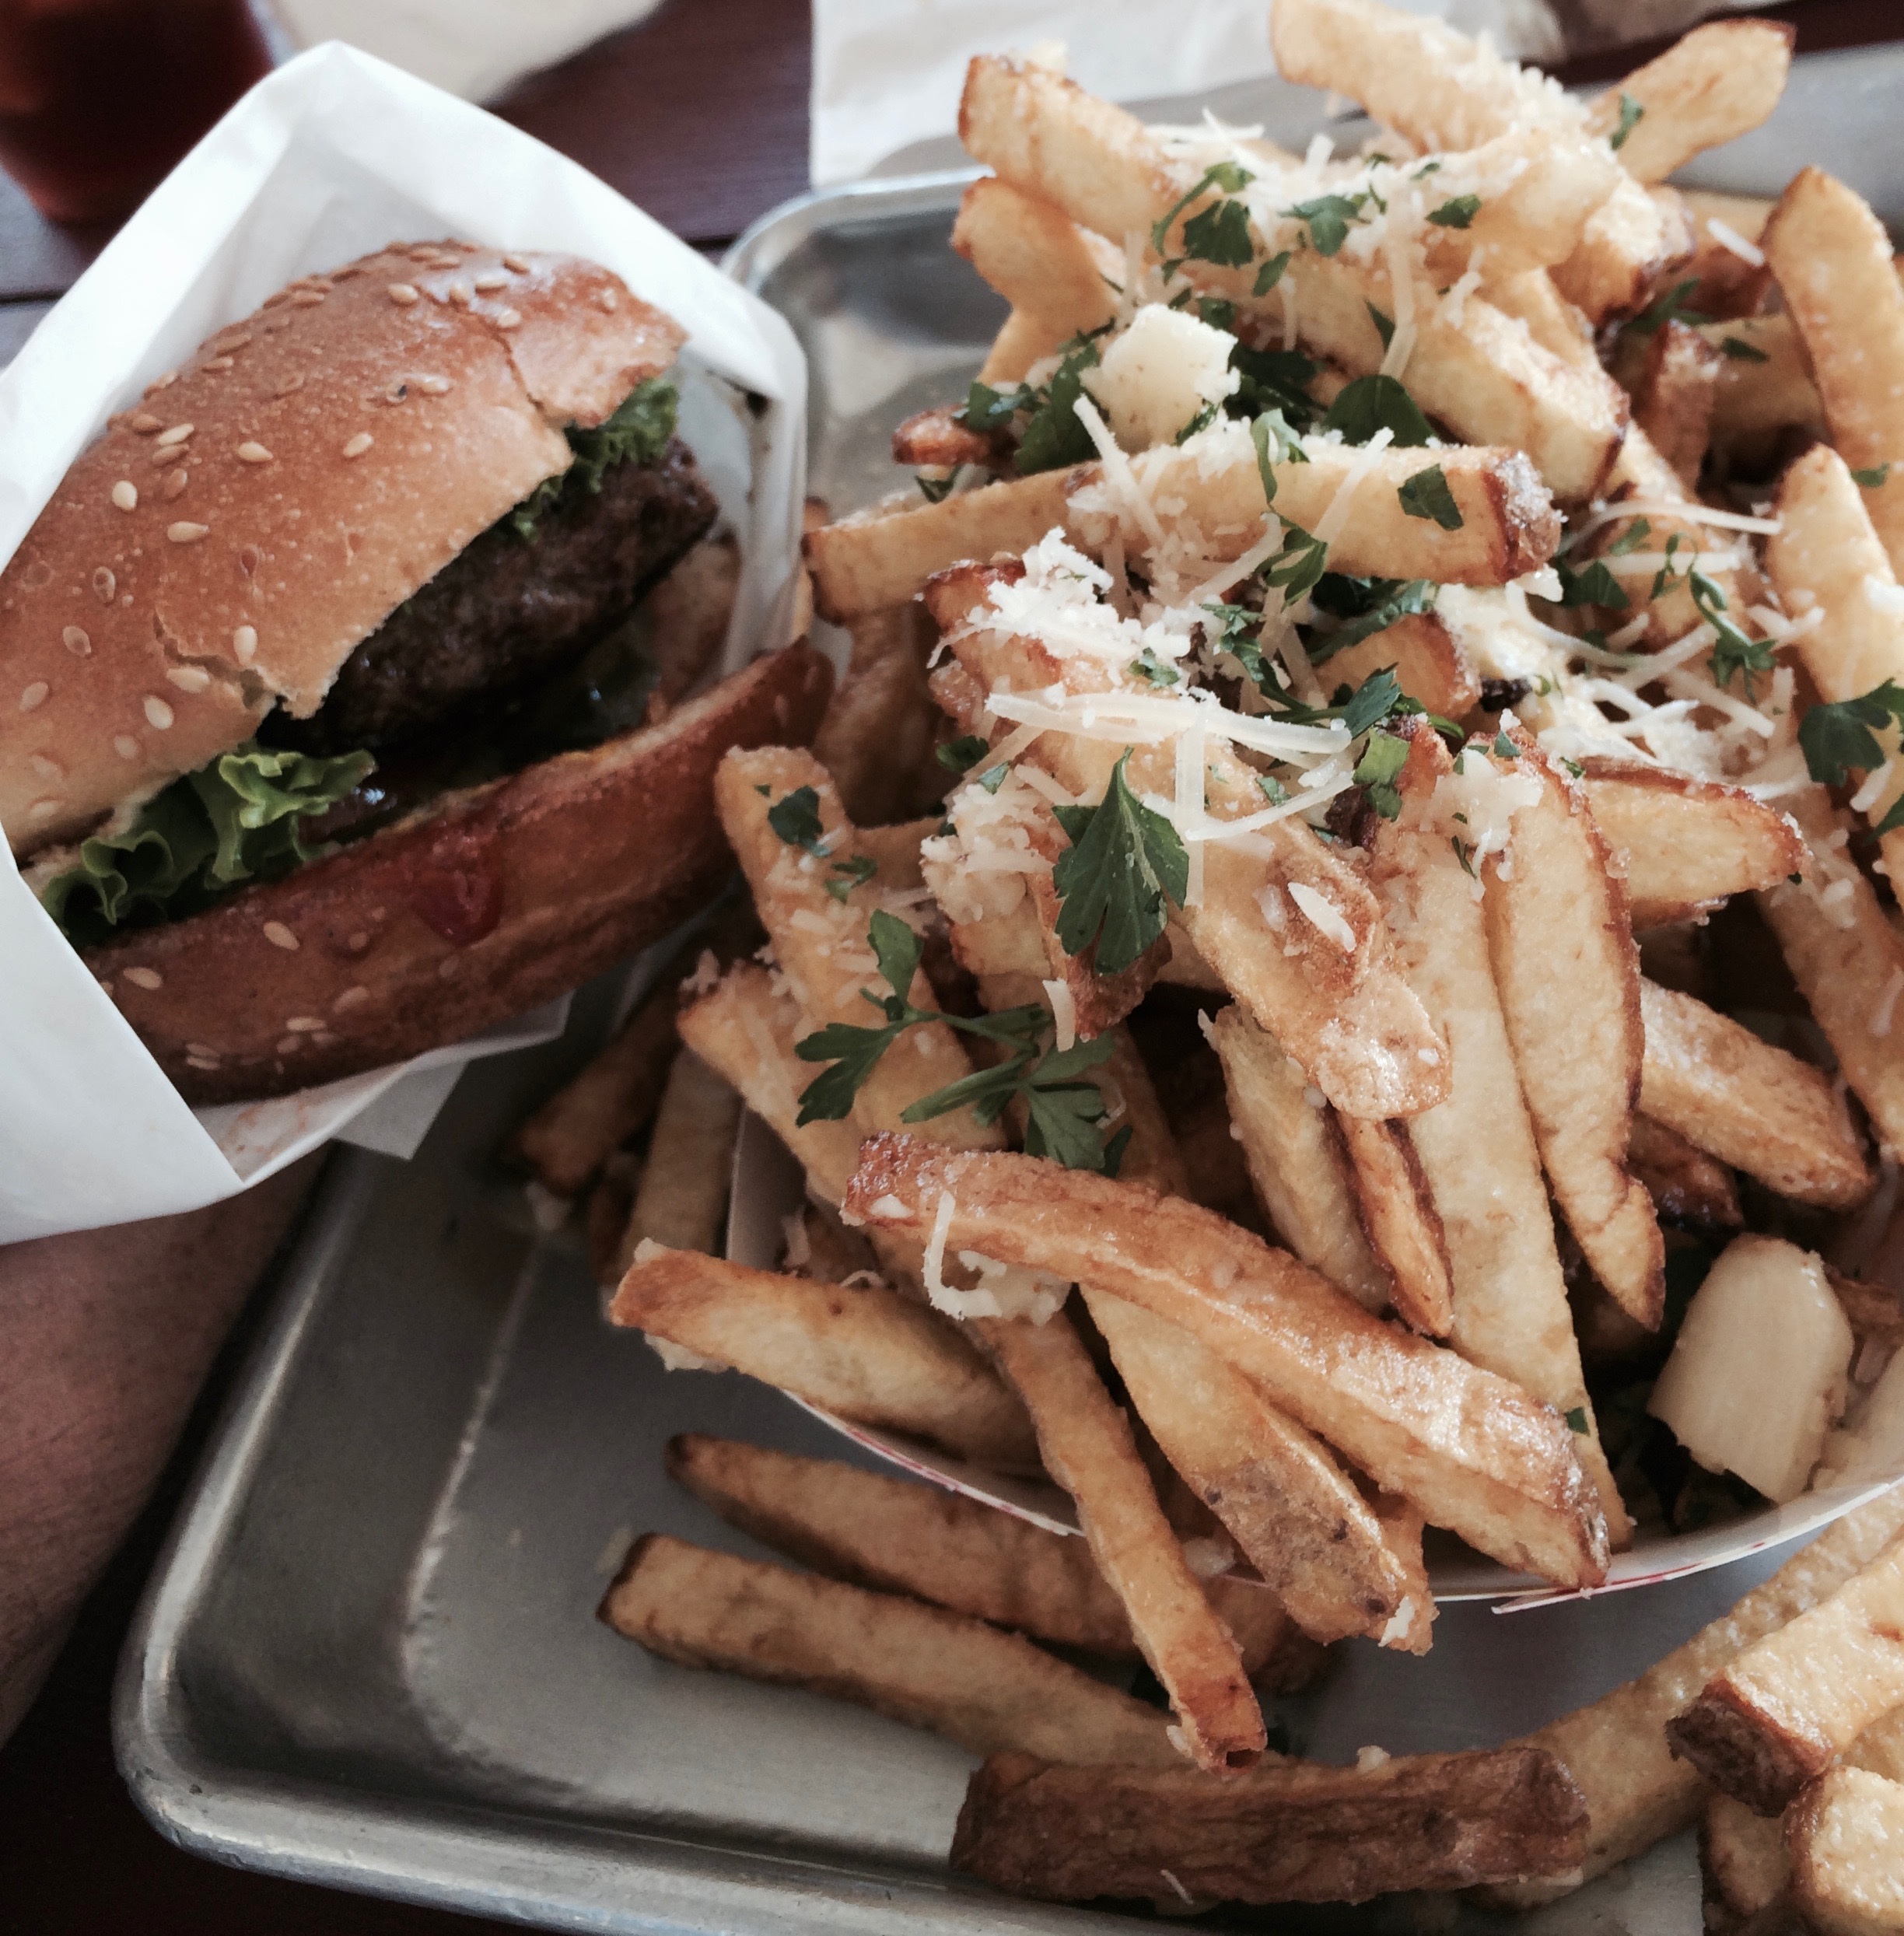
restaurant, dish, meal, food, salad, produce, vegetable, breakfast, meat, lunch, cuisine